Orfordness Lighthouse

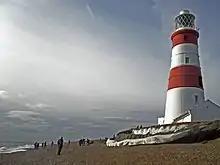
The lighthouse and sea defences in 2016

After decommissioning, the lighthouse was purchased by the Orfordness Lighthouse Trust, a registered charity established "to preserve the Lighthouse for as long as possible and its legacy after that". Under the Trust's stewardship, the lighthouse was opened to the public on specified days each summer between 2013 and 2019. In the winter of 2013–14, 10 metres of the surrounding beach was lost to erosion; Trust volunteers then installed a sea defence, in the form of gravel-filled bags, to help protect the low cliff in front of the lighthouse. Notwithstanding these measures, the lighthouse remained "at imminent risk of falling into the sea". In 2019 the Trust said that it was committed to keeping the lighthouse standing for as long as possible. For the longer term, it aspired "to dismantle the Lighthouse and rebuild a replica elsewhere on the Ness". With this in mind, the optic was removed in 2014. Storms in September 2019 undermined the bungalow beside the lighthouse, causing it to collapse, and erosion of the beach in front of the structures and to either side of them prevented any further work to repair their foundations and the deployment of any more sea defences. In winter storms in early 2020, the lighthouse's oil store was swept away and only the tower remained undamaged. "The Times" reported on 18 July 2020 that work on demolition had begun. It quoted Nicholas Gold of the Trust as saying: "In recent months the building has become a hazard." By mid-August, the lighthouse had been completely demolished, but the Trust aim to build a 'tribute', involving the top third of the former lighthouse and some other objects salvaged.